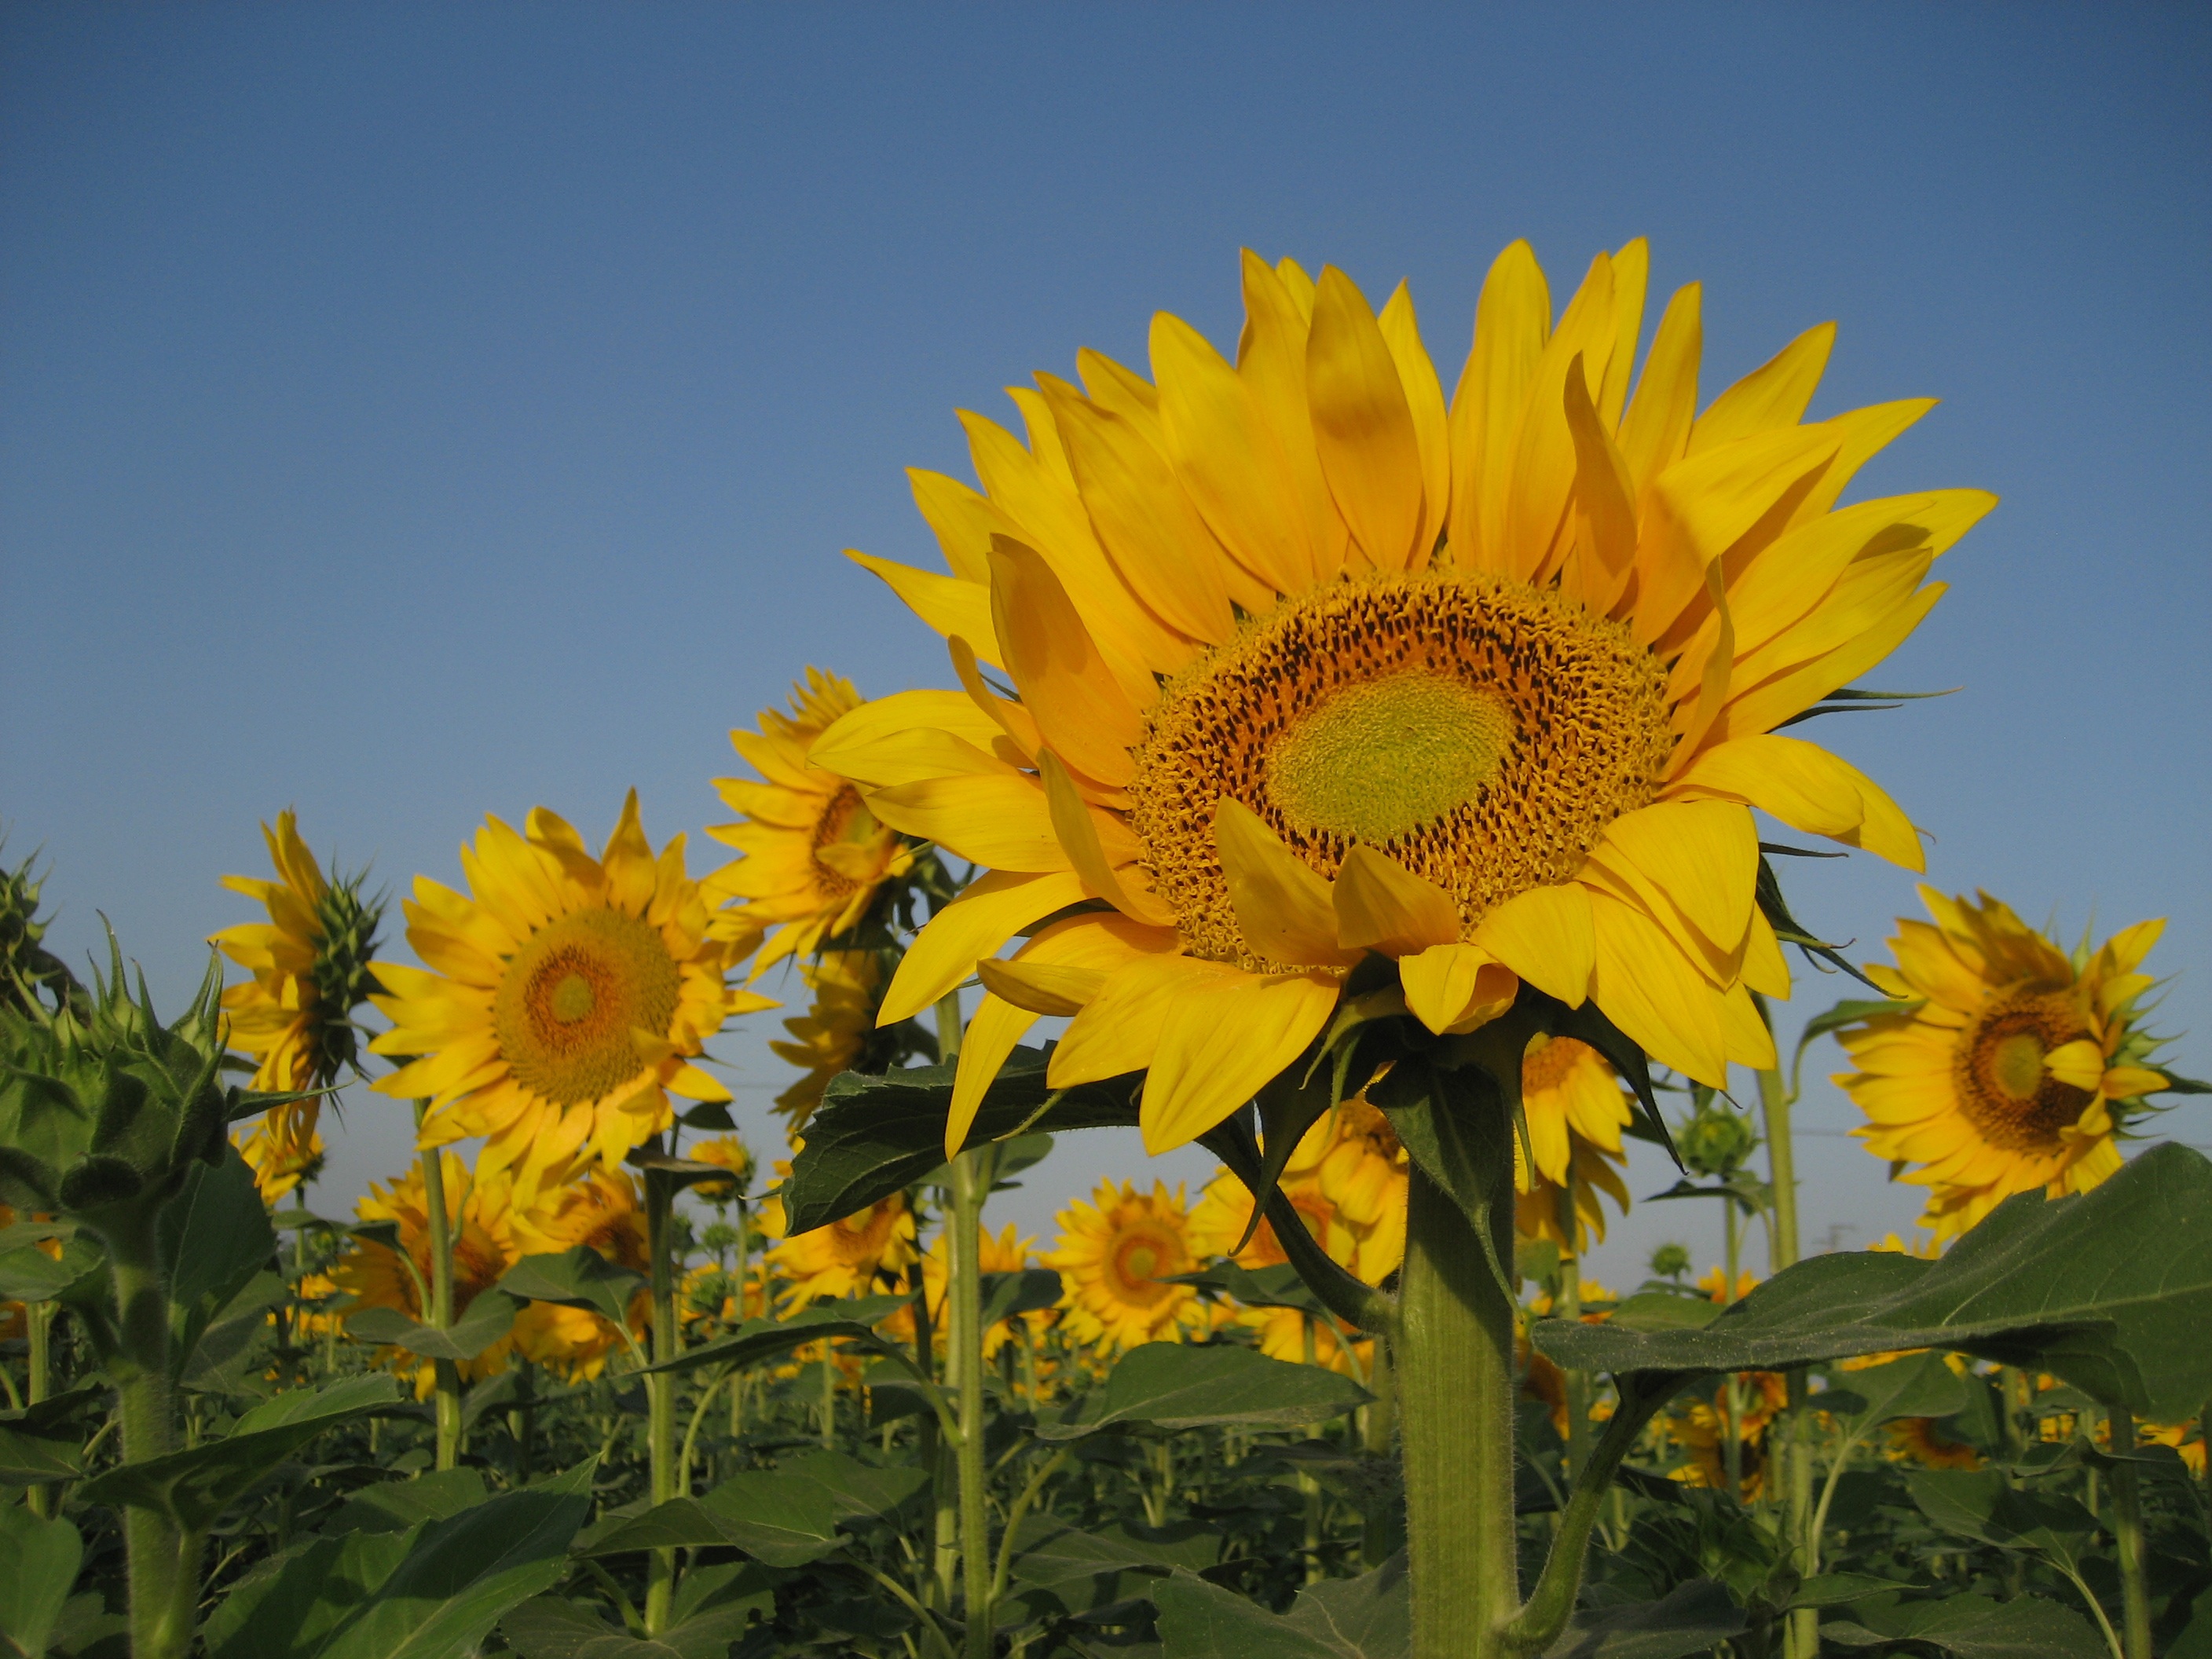
plant, field, flower, tulip, botany, yellow, flora, sunflower, tulips, flowering plant, daisy family, asterales, sunflower seed, land plant